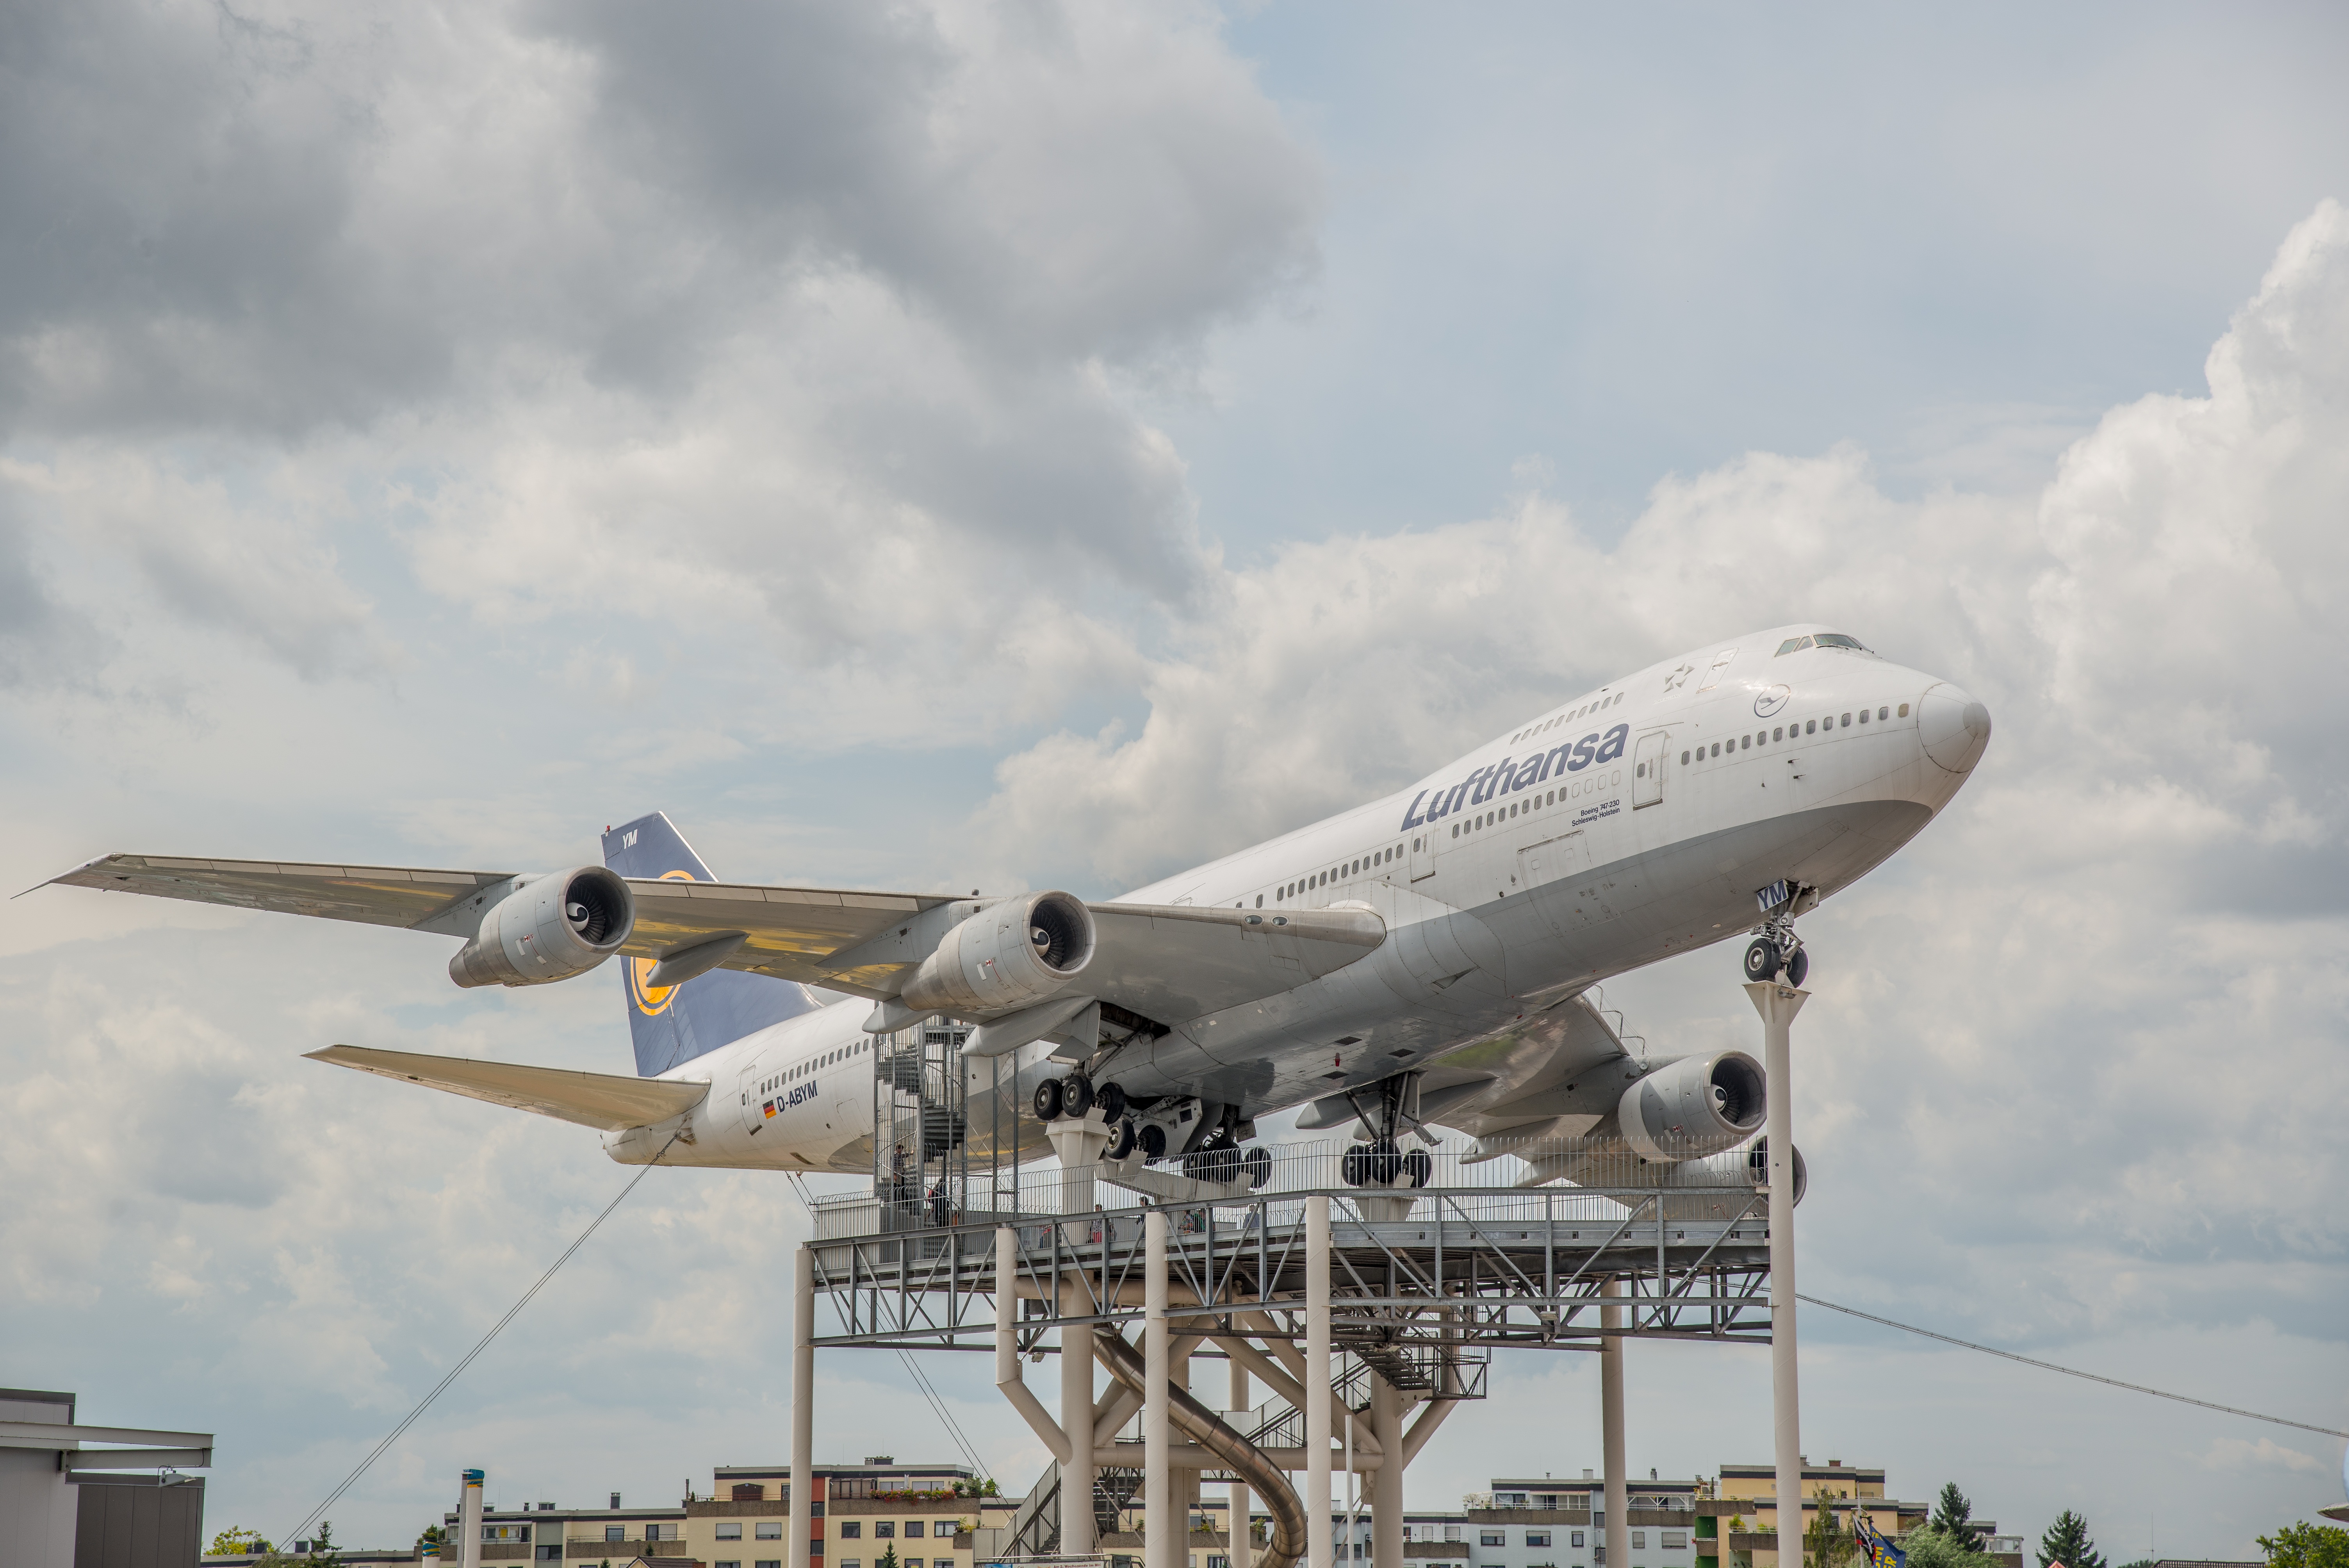
sky, technology, airplane, aircraft, vehicle, airline, aviation, flight, airliner, airbus, lufthansa, boeing, takeoff, scaffold, air force, jet aircraft, airbus a330, boeing 777, boeing 747, jumbo jet, atmosphere of earth, wide body aircraft, tower construction